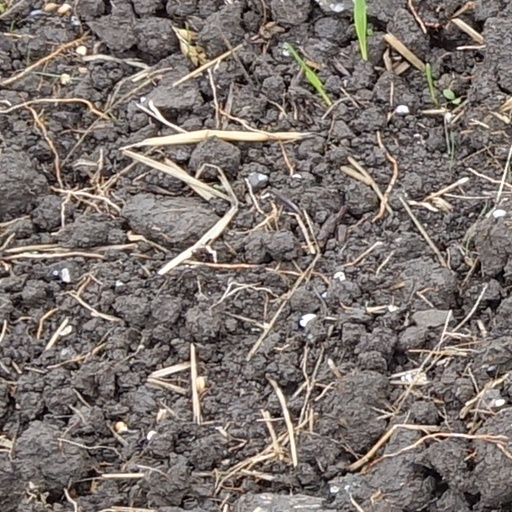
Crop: wheat